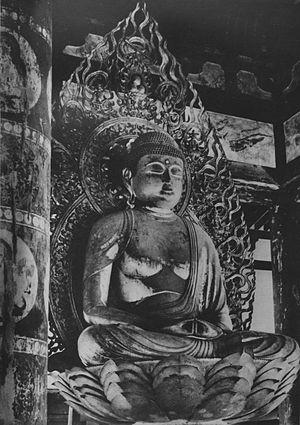
L'introduction du bouddhisme au Japon en provenance du royaume coréen de Baekje au milieu du VIᵉ siècle entraîne une renaissance de la sculpture japonaise. Des moines bouddhistes, des artisans et des lettrés s'installent autour de la capitale dans la province de Yamato et transmettent leurs techniques aux artisans locaux. Tout naturellement, les premières sculptures japonaises des époques Asuka et Hakuhō montrent de fortes influences de l'art continental et se caractérisent d'abord par des yeux en amande, des lèvres en forme de croissant tournées vers le haut et des plis dans les vêtements disposés symétriquement. L'atelier du sculpteur Tori Busshi, fortement influencé par le style des Wei du nord, produit des œuvres qui illustrent ces caractéristiques. La triade de Shaka Nyorai et le Guze Kannon au Hōryū-ji en sont d'excellents exemples. À la fin du VIIᵉ siècle, le bois remplace le bronze et le cuivre. Au début de la dynastie Tang, un plus grand réalisme s'exprime par des formes plus pleines, des fentes longues et étroites pour les yeux, des traits de visage plus doux, des vêtements fluides et embellis avec des ornements tels que des bracelets et des bijoux.